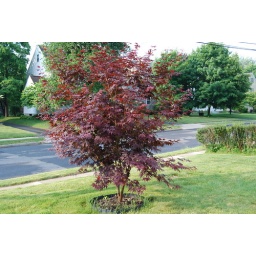
red tree in the daytime